St Dennis, Cornwall

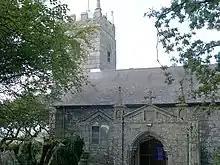
St Dennis Parish Church

The church is situated on top of a hill overlooking the village and has views over Goss Moor to the sea at Newquay. It is dedicated to St Denys and stands on the site of an Iron Age fort. The tower is the oldest part of the church, and the newer church was almost destroyed by fire in 1985. Although heartbreaking at the time, it has risen again from the ashes. The new roof timbers were so large that they had to be lifted in by a Royal Navy Sea King helicopter.